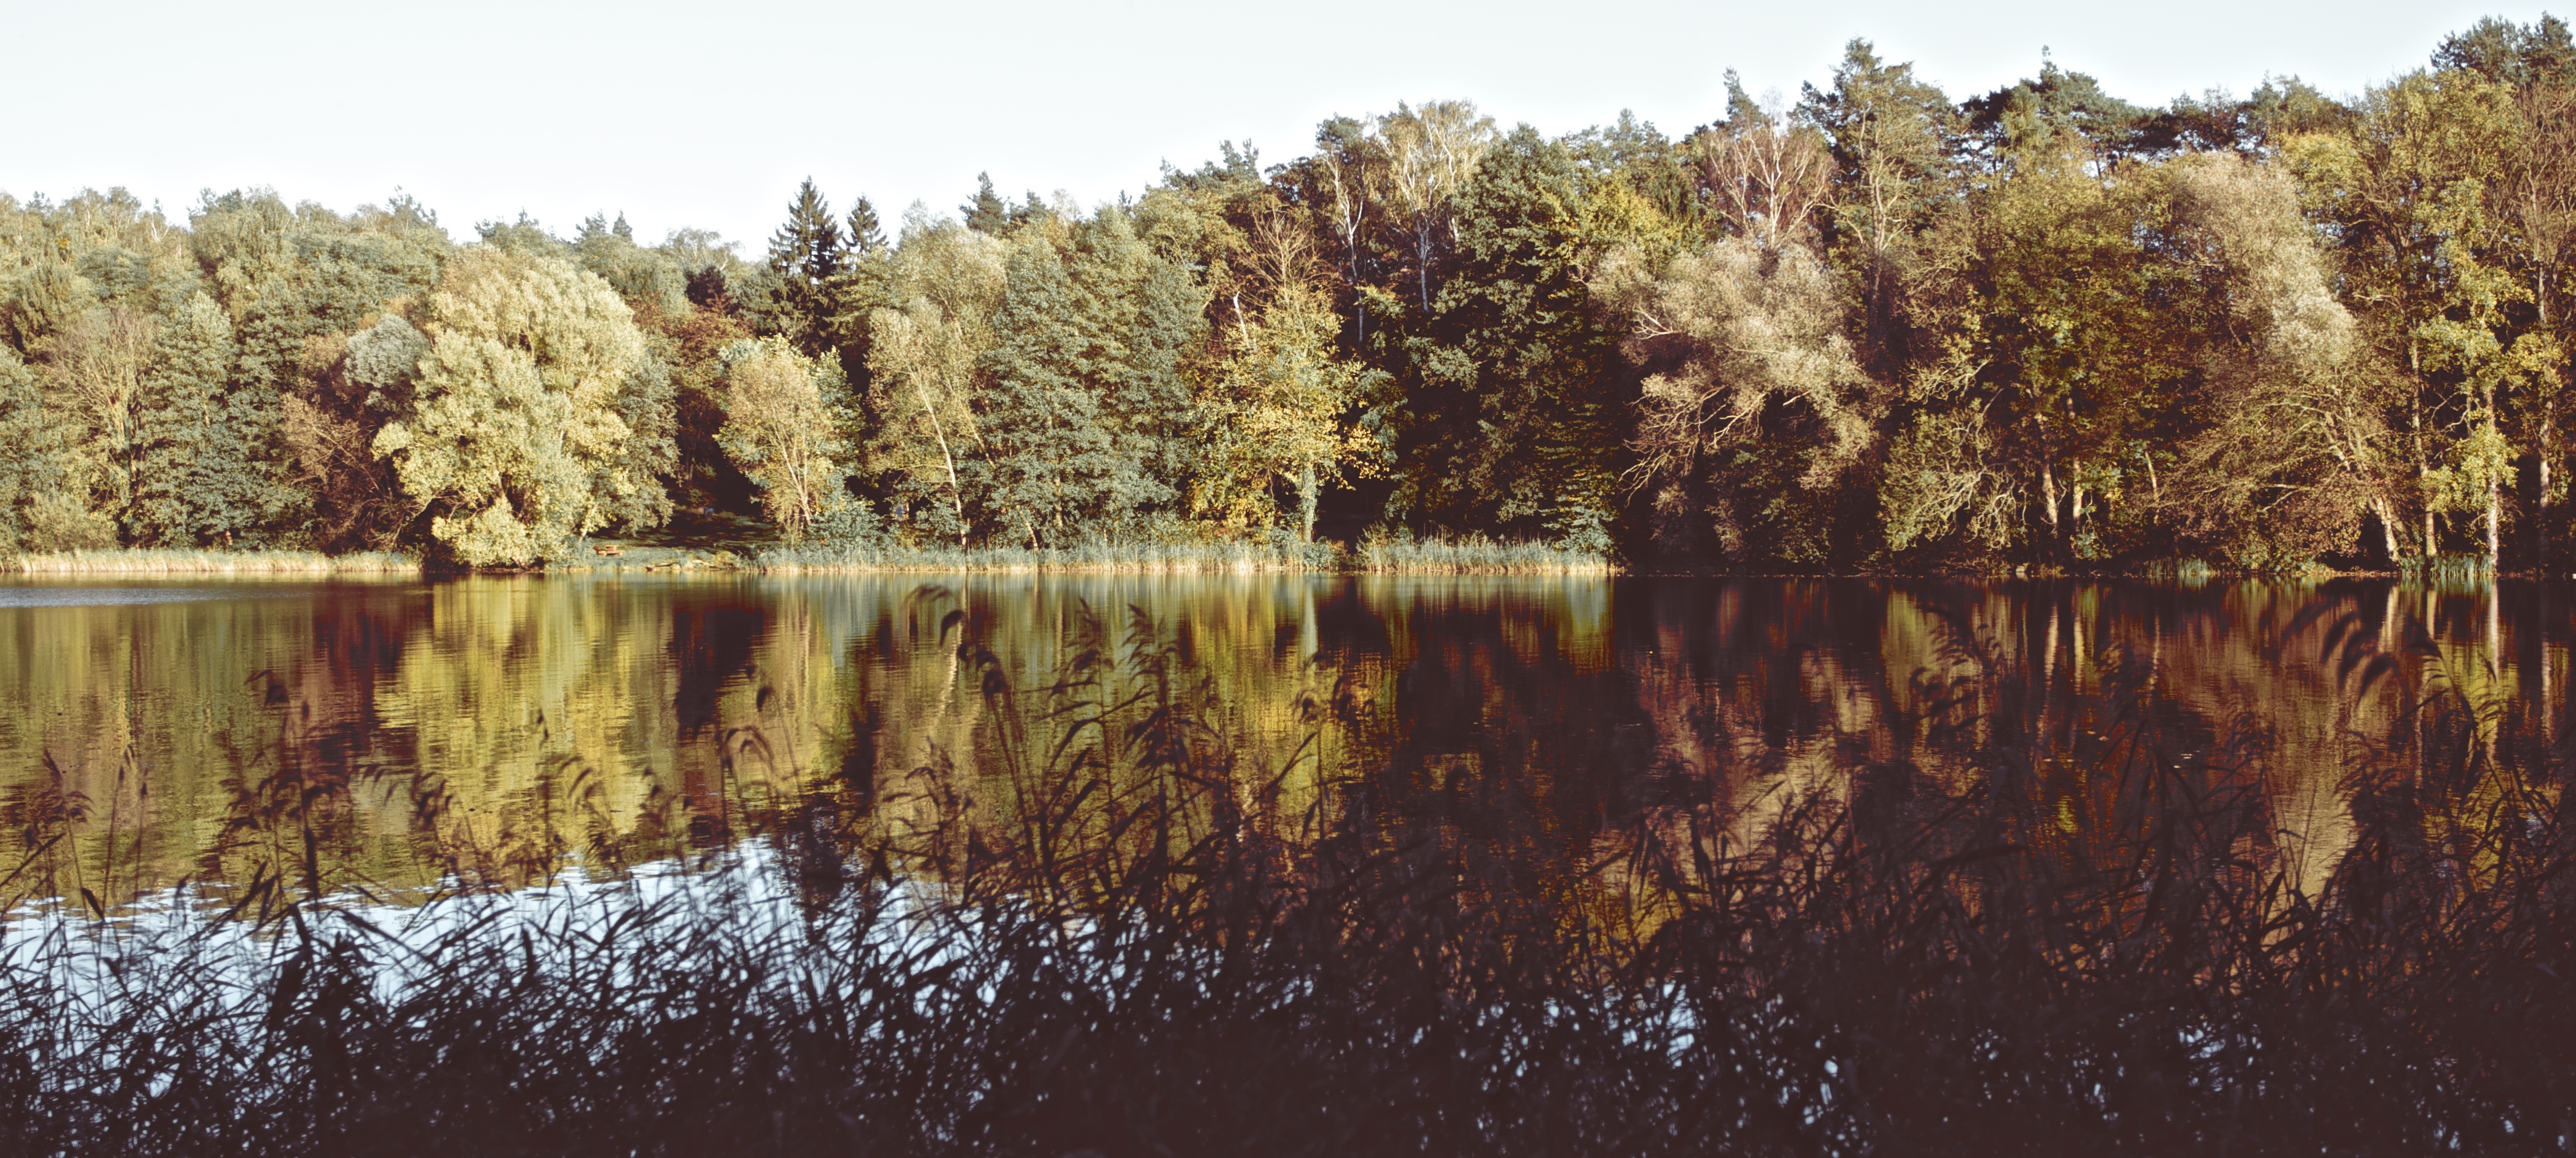
tree, marsh, wilderness, lake, river, pond, reflection, autumn, season, wetland, habitat, ecosystem, natural environment